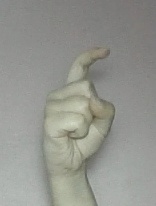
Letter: ra